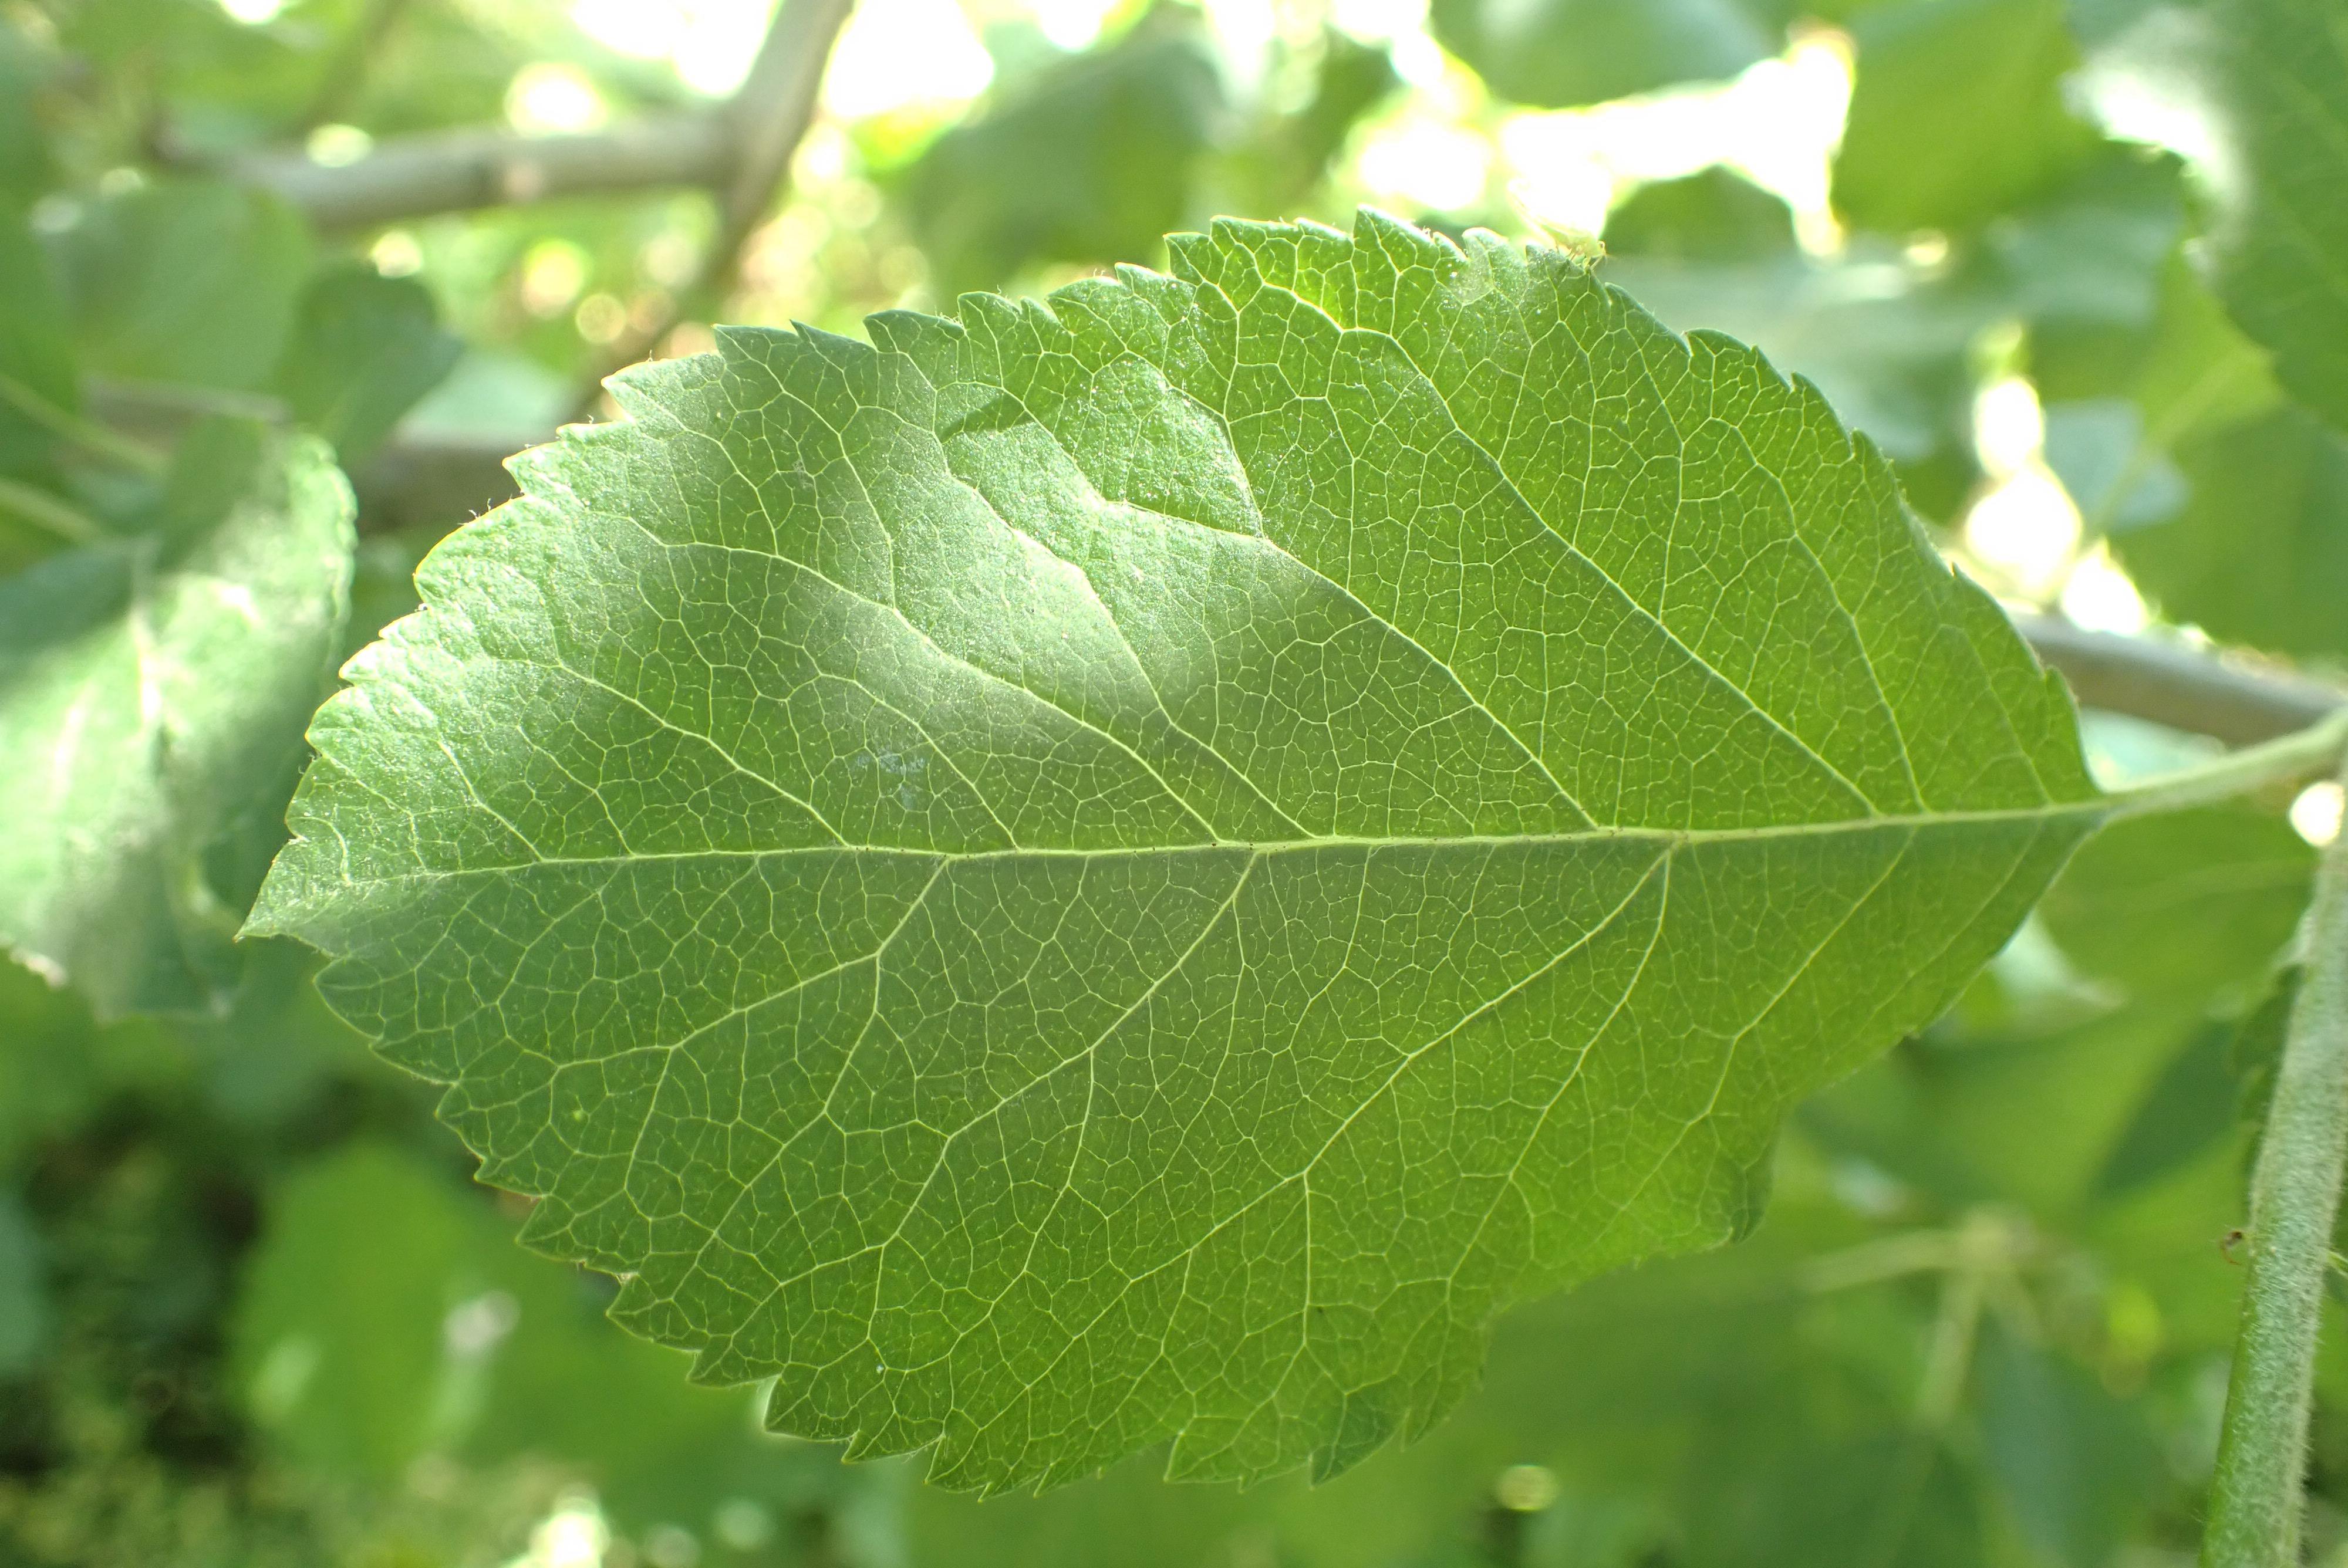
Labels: healthy